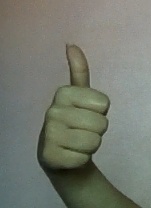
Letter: aleff